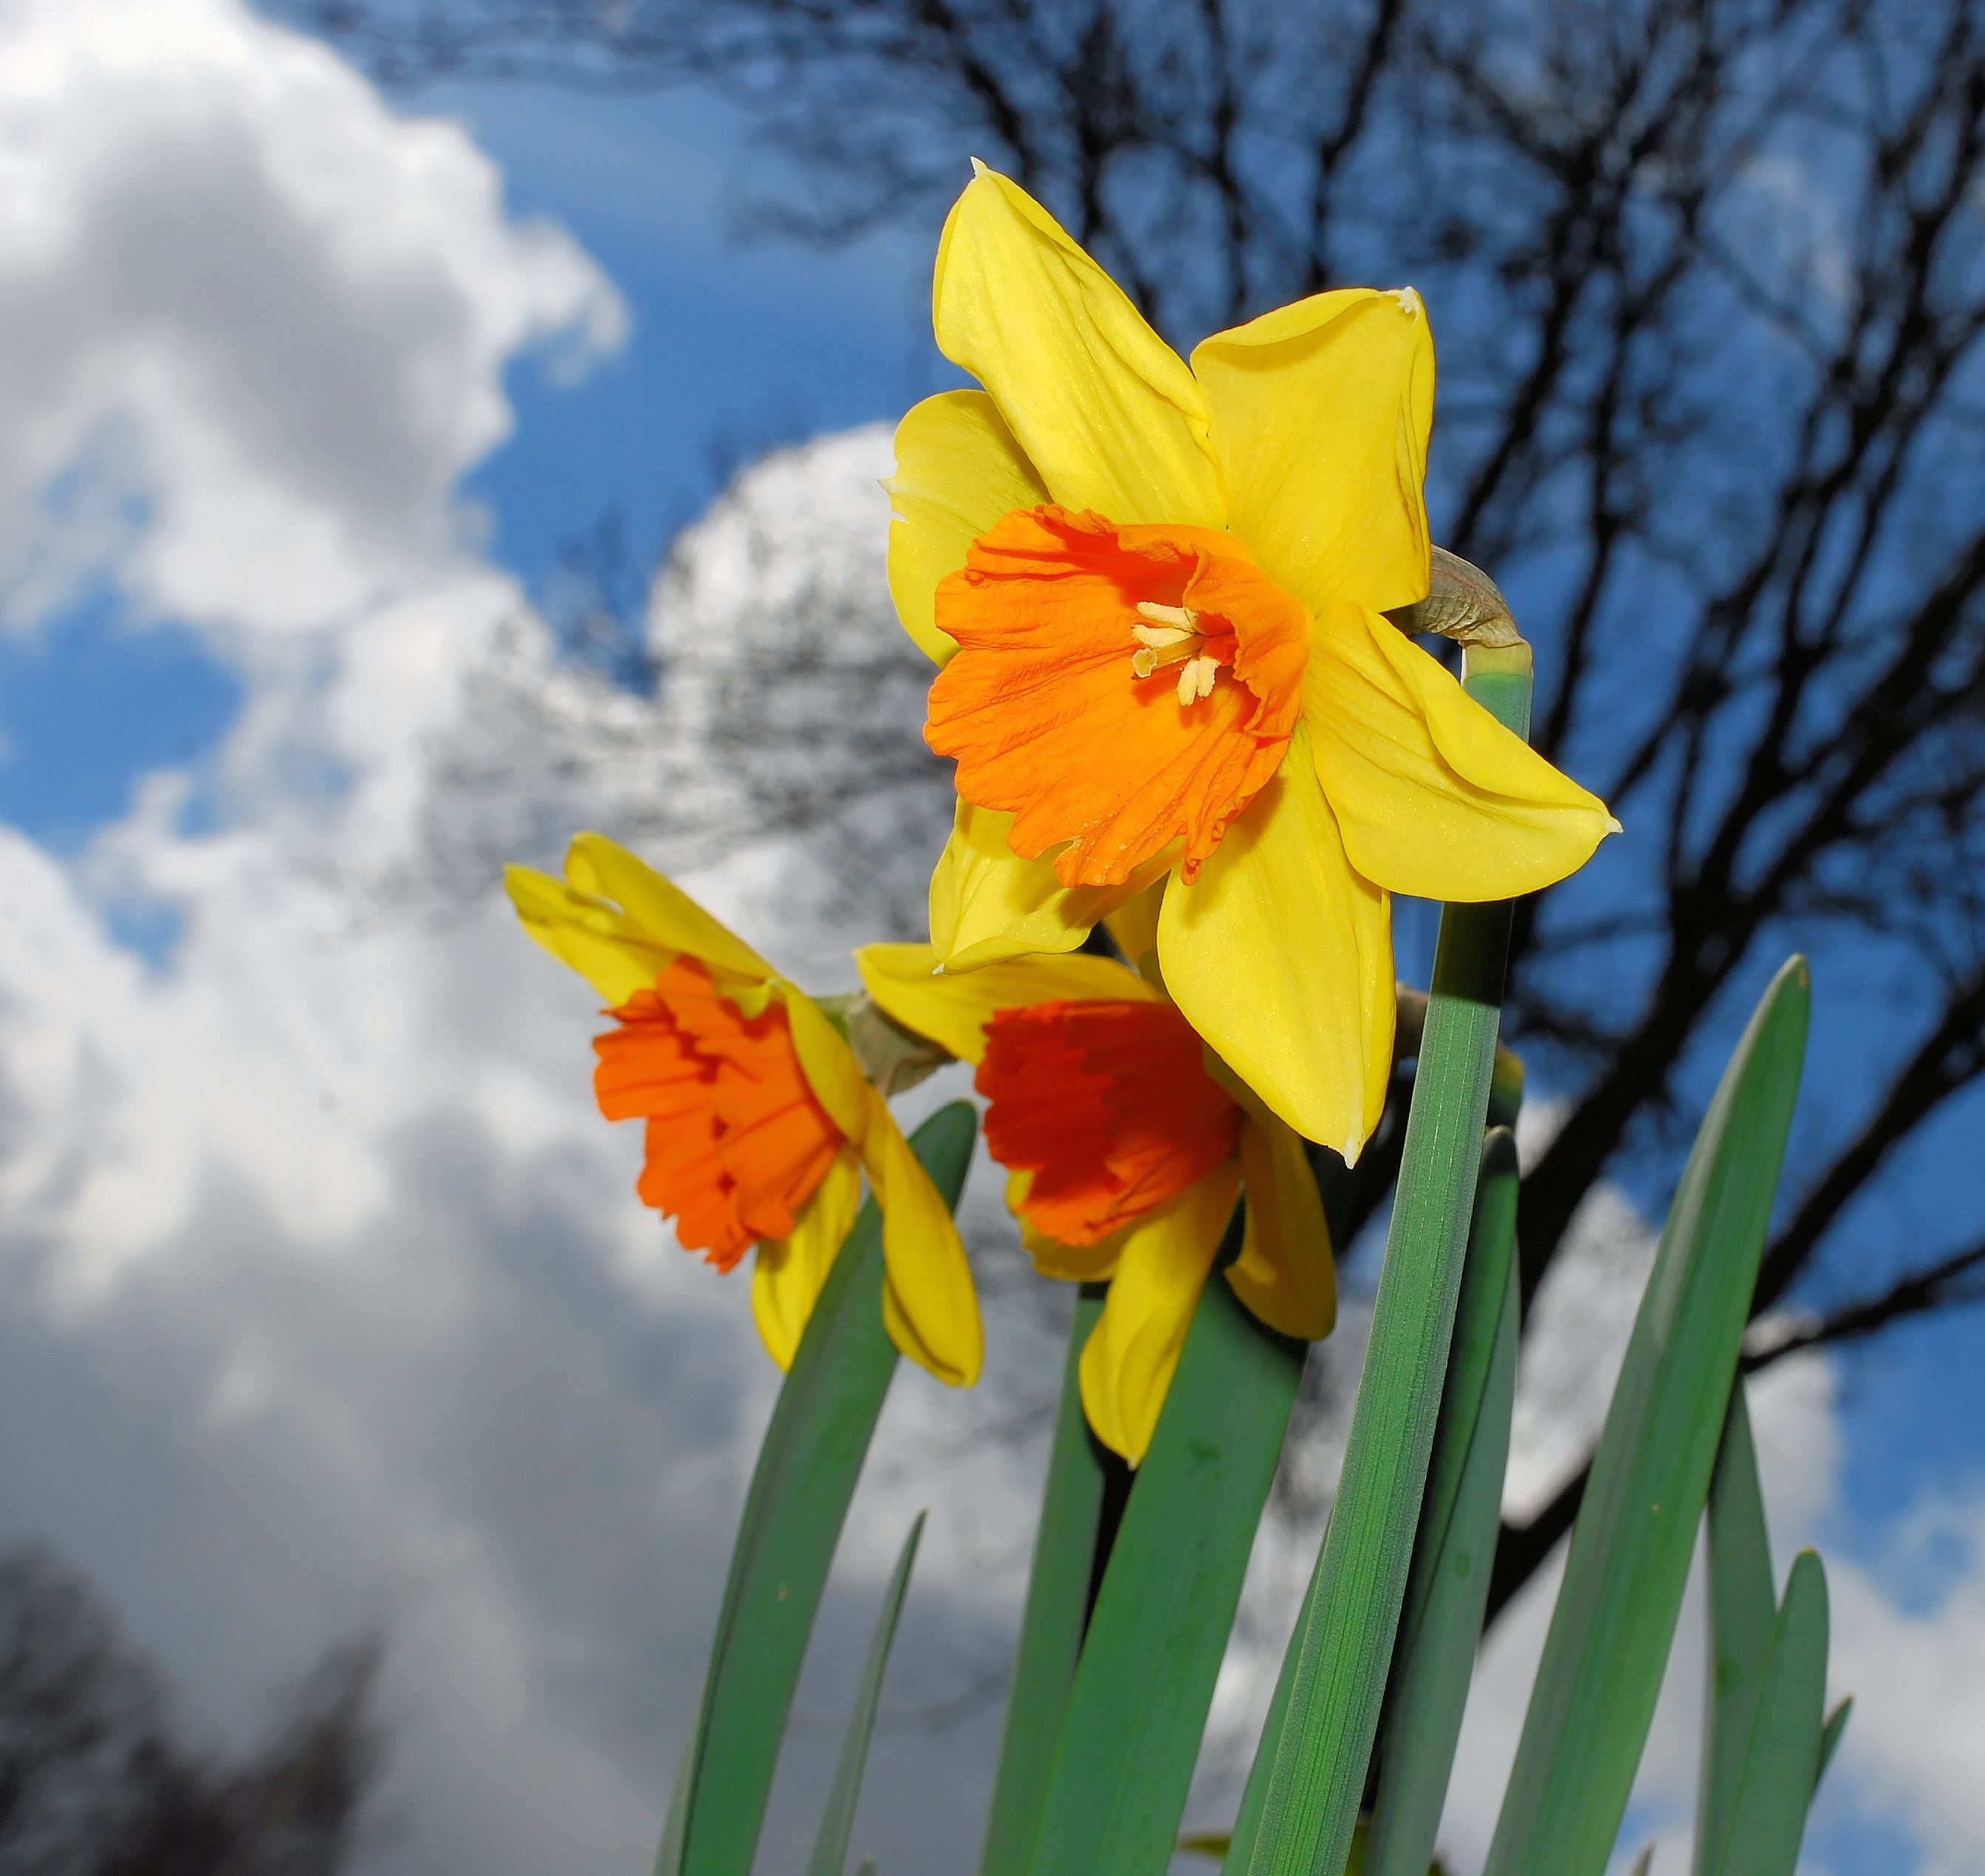
blossom, plant, flower, petal, bloom, spring, botany, colorful, yellow, daffodil, flora, flowers, beautiful, narcissus, easter, macro photography, flowering plant, amaryllis plant, amaryllidaceae, narcissus pseudonarcissus, plant stem, land plant, ostergloeckchen